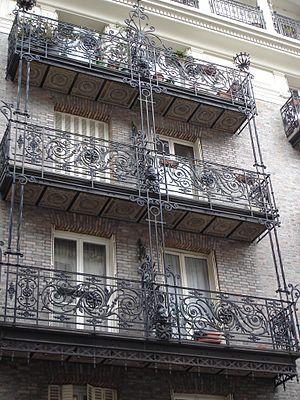
En architecture moderne, la herse est, sur des balcons filants, la cloison séparative des appartements : souvent un éventail de piques en fer à pointes.
La rue des Bernardins est une voie située dans le quartier Saint-Victor du 5ᵉ arrondissement de Paris.